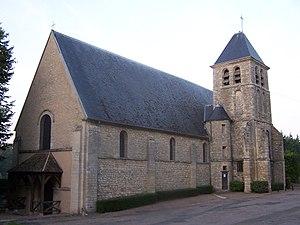
Davron est une commune française située dans le département des Yvelines, en région Île-de-France.
Cet article recense les monuments historiques du nord des Yvelines, en France.